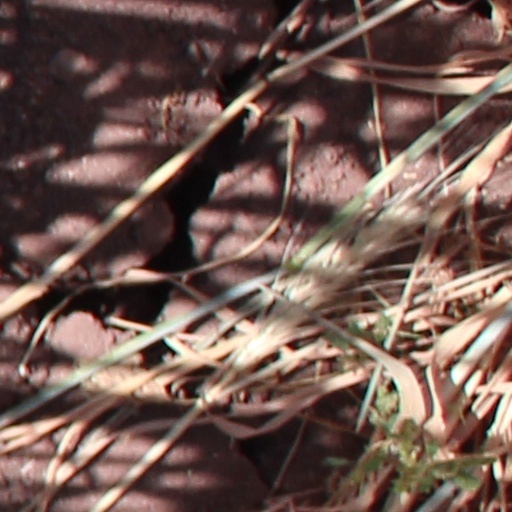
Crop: wheat